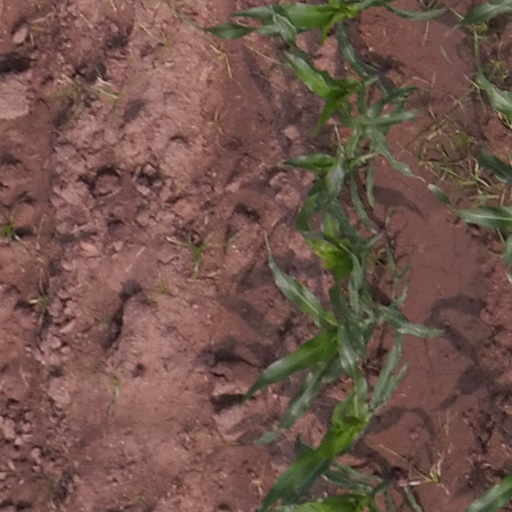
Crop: maize; corn